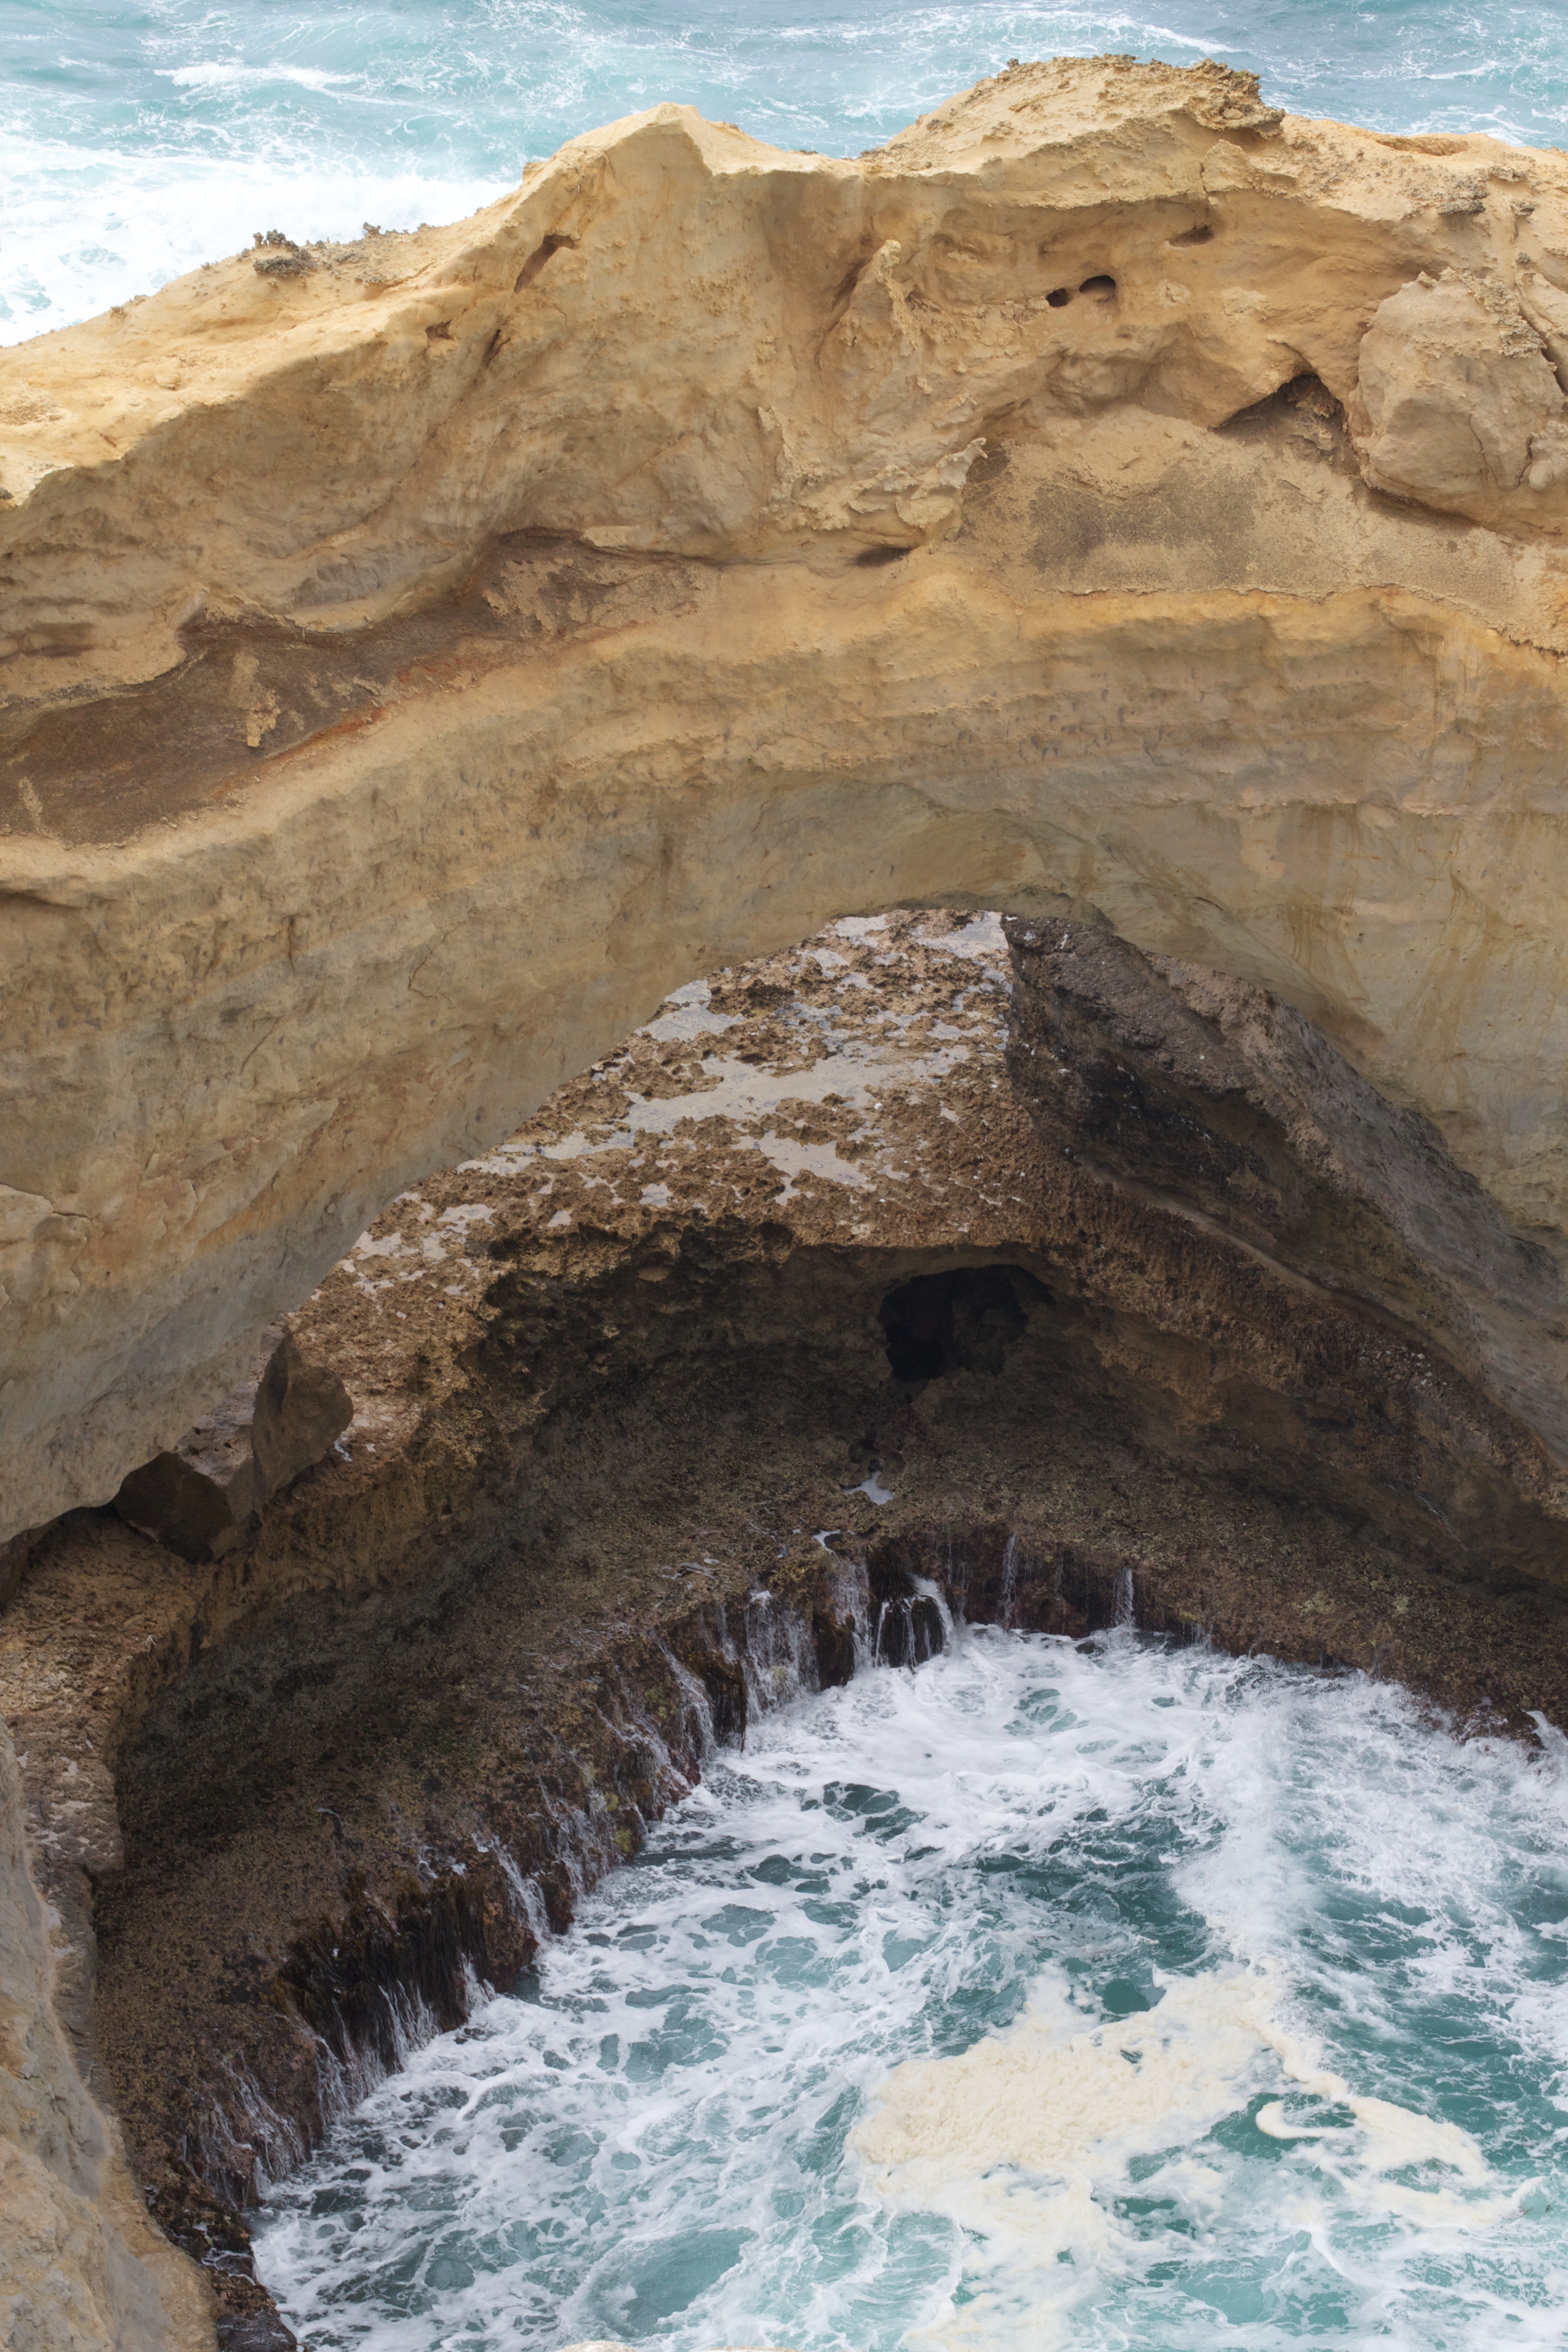
sea, coast, rock, wave, formation, cliff, terrain, geology, badlands, auodyssey, cape, wadi, landform, natural arch, geographical feature